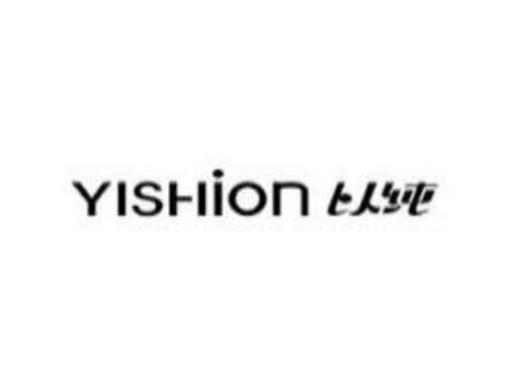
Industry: Clothes